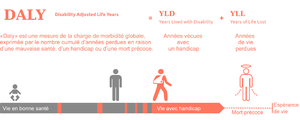
Espérance de vie sans et avec handicap, et années de vies perdues
L'espérance de vie corrigée de l'incapacité est un mode d'évaluation du coût des maladies mesurant l'espérance de vie en bonne santé, c'est-à-dire en soustrayant à l'espérance de vie le nombre d'années « perdues » à cause de la maladie, du handicap ou d'une mort précoce. On utilise souvent l'acronyme anglais DALY, c'est-à-dire le nombre de ces années perdues, comme unité de mesure pour exprimer le résultat de ce calcul tandis que, stricto sensu, l'équivalent anglophone de l'EVCI est DALE.